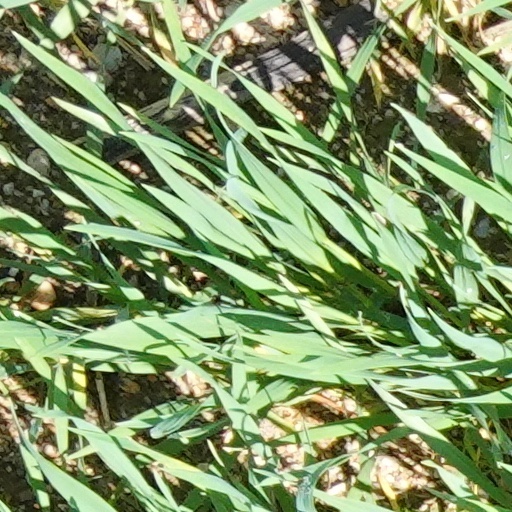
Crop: wheat